Middle of the market

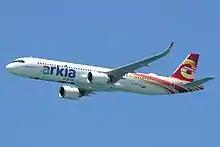
The A321LR, a heavier A321neo, was first delivered to Arkia on 13 November 2018

In the Boeing lineup, it is between the largest Boeing 737 MAX 10 of less than of maximum takeoff weight (MTOW) for 204 passengers in two classes over a range, and the smallest Boeing 787-8 of for 242 passengers in a 2-class configuration over a range. It was previously covered by Boeing with the largest modern narrowbody, the Boeing 757, typically the -200 for 200 passengers over with a MTOW, and the smallest widebody, the seven-abreast Boeing 767, typically the -300ER for 269 passengers over with a MTOW.